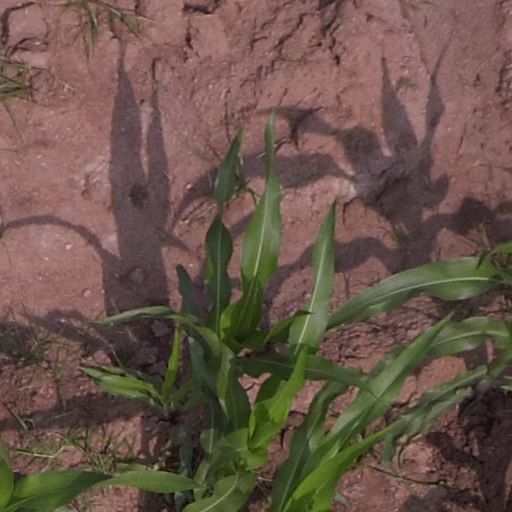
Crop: maize; corn